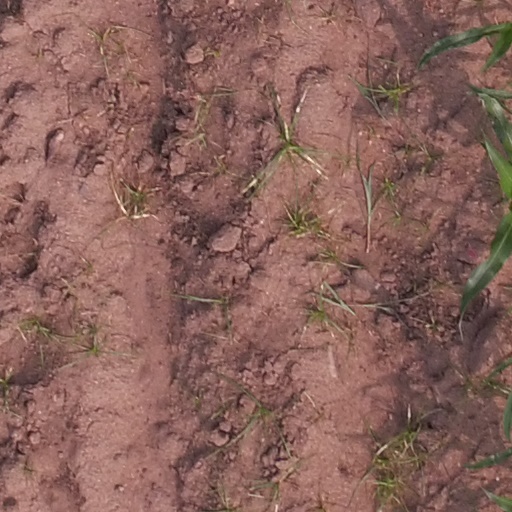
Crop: maize; corn